Embassy of Japan, Beijing

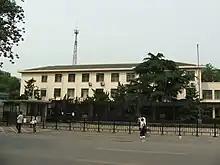
The former building of the embassy

The current location for the embassy has a total of seven stories. The building began construction in September 2006, and was officially completed in August 2011. The building has been used as an embassy since March 2012.